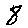
Label: 8